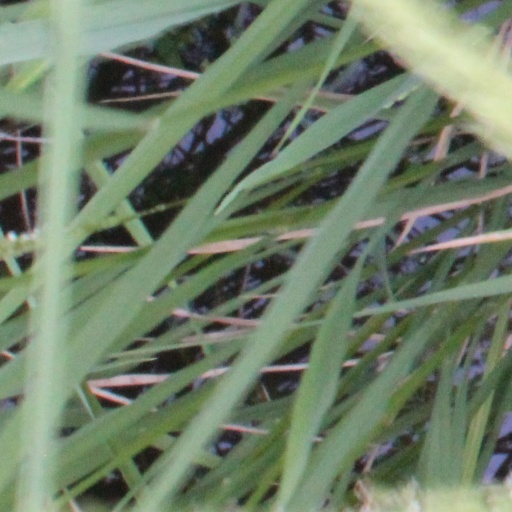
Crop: rice